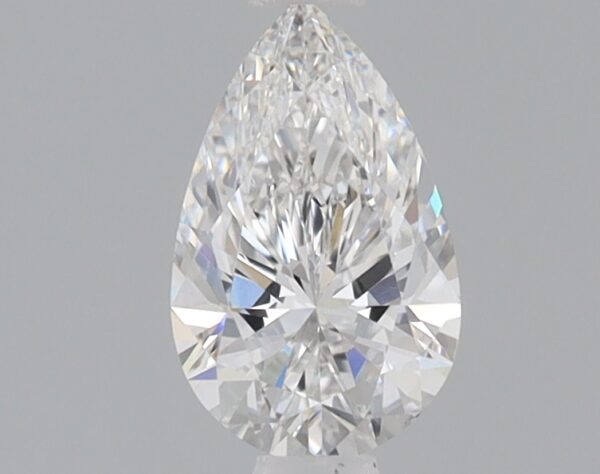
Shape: pear
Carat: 0.72
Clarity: VS1
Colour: E
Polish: EX
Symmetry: EX
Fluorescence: NONE
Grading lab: IGI
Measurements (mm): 8.03 x 4.99 x 3.16